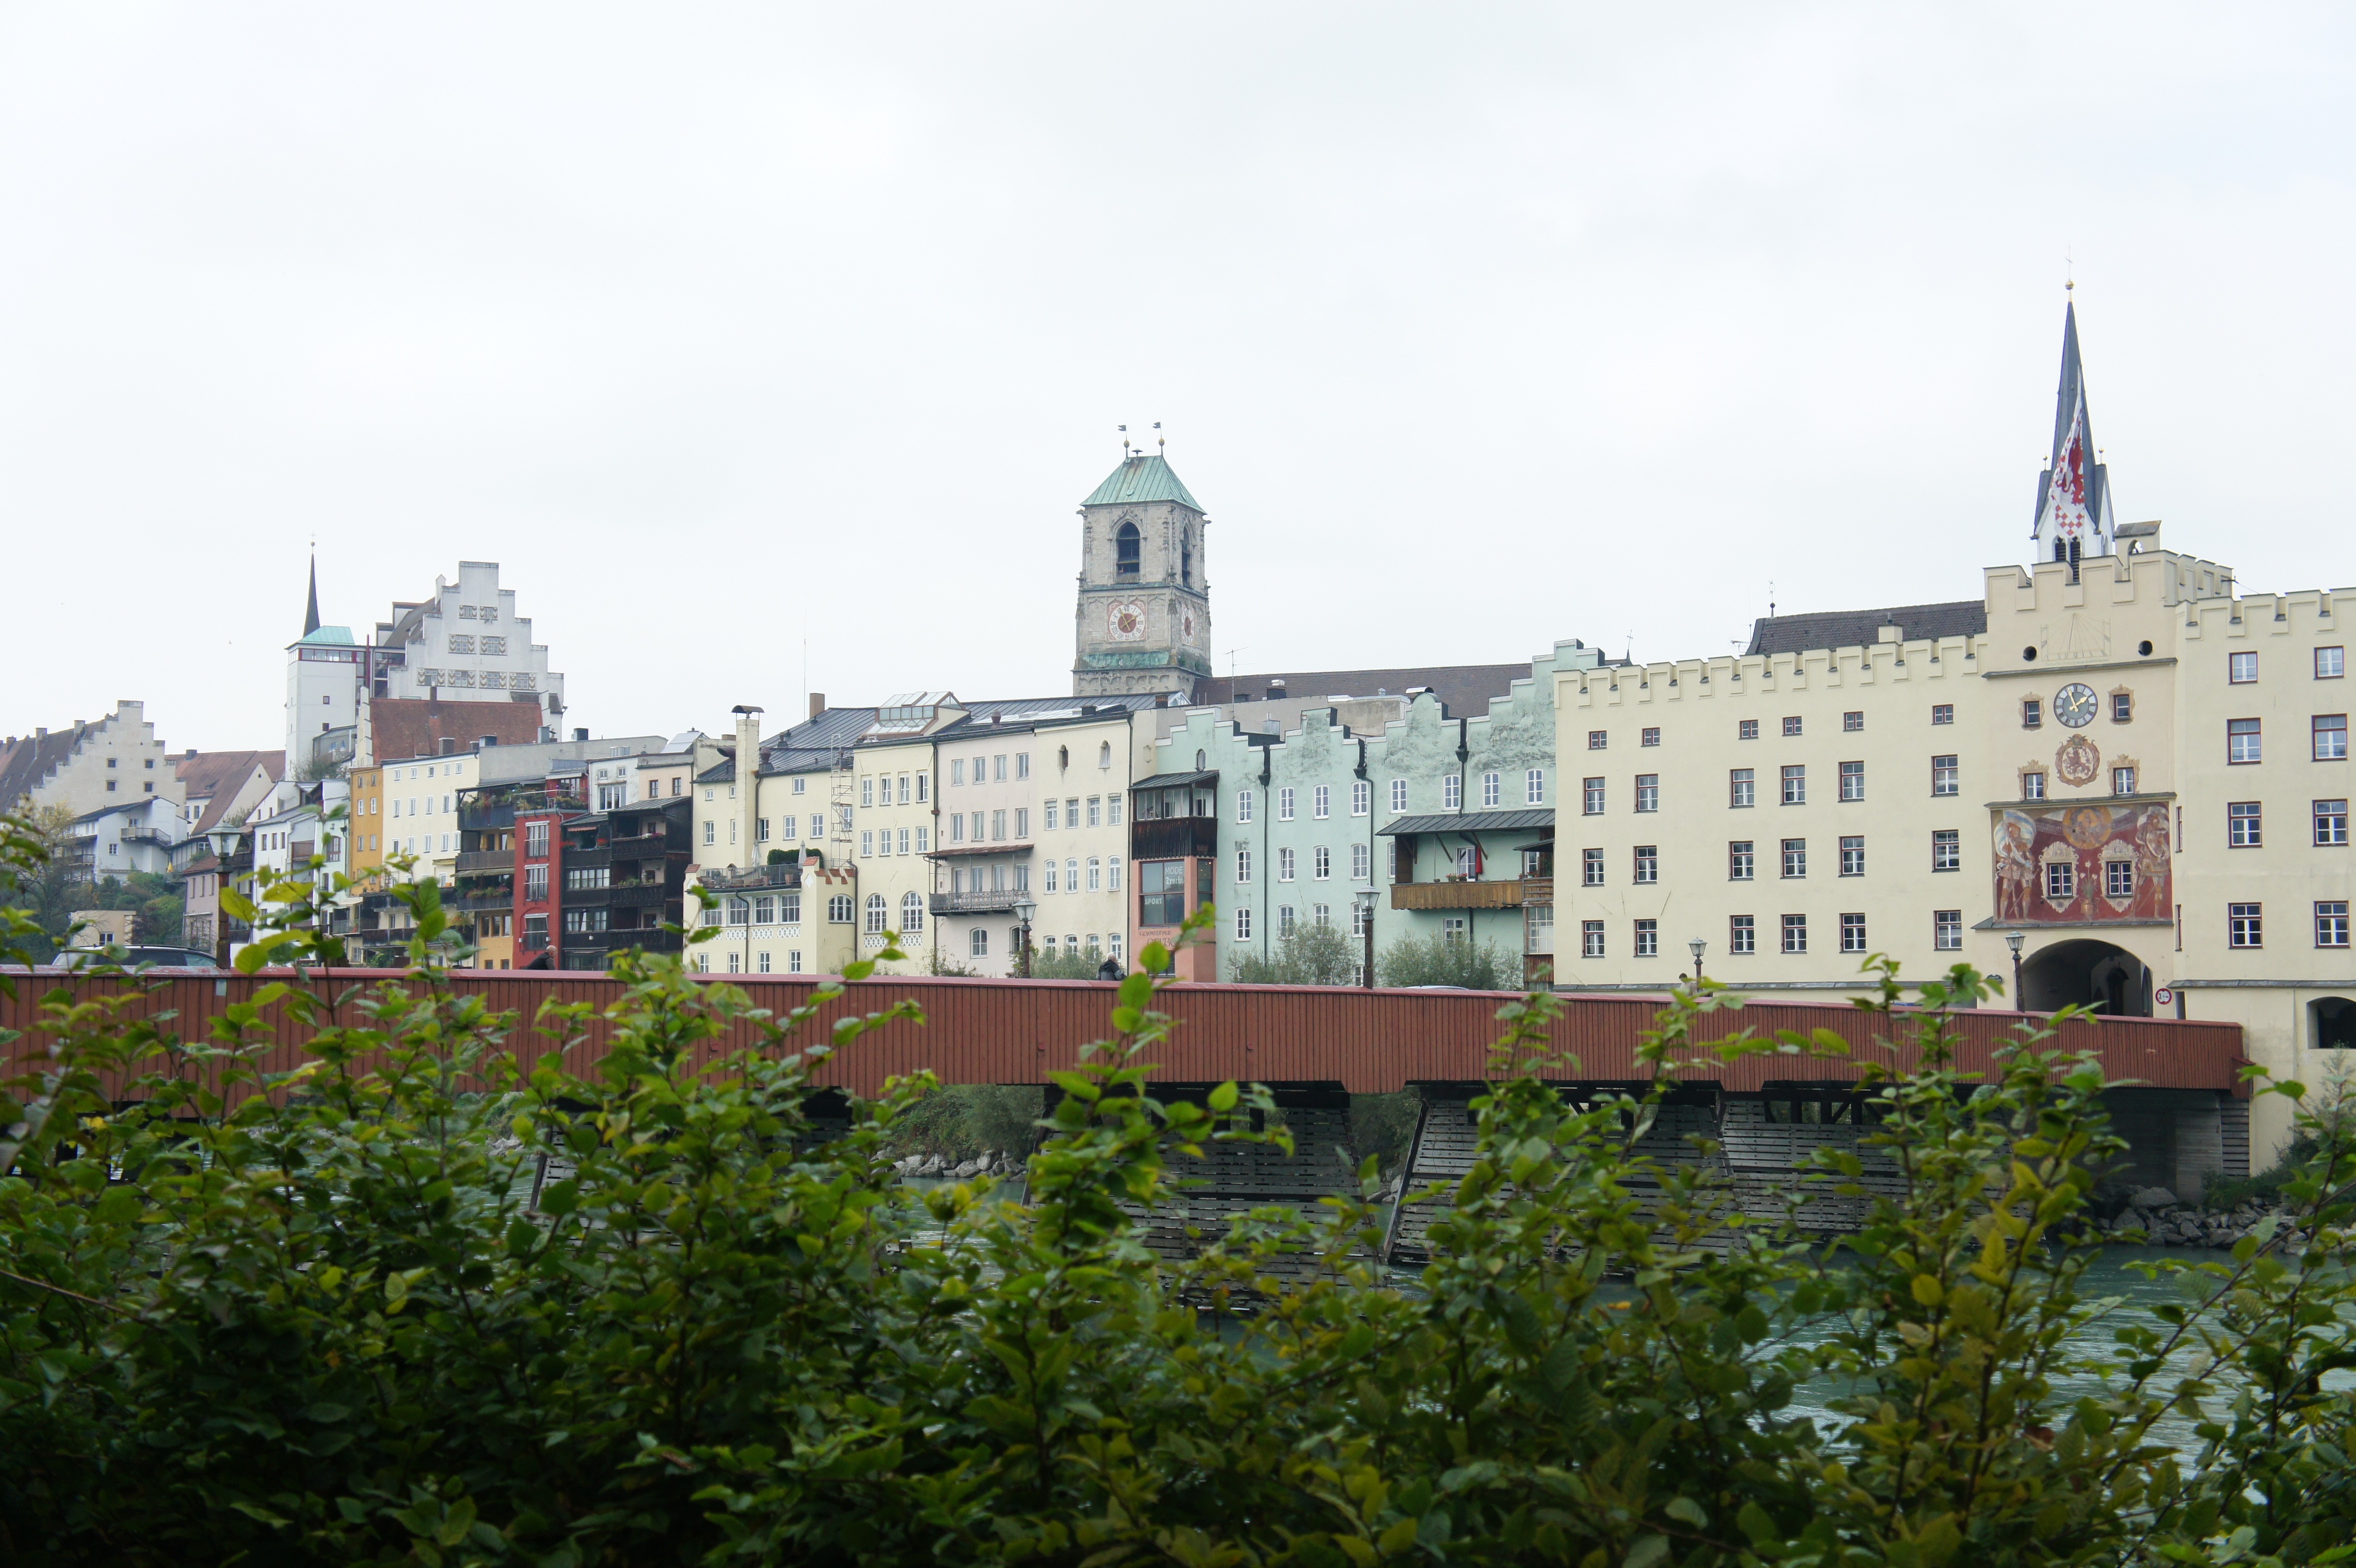
water, bridge, skyline, town, building, chateau, palace, city, river, cityscape, panorama, downtown, landmark, tourism, waterway, homes, bavaria, historically, inn, row of houses, bowever, wasserburg, urban area, human settlement